Oldsmobile Cutlass

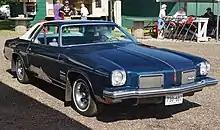
1973 Oldsmobile Cutlass Supreme Colonnade Hardtop Coupe

A 1970-only offering was the Oldsmobile Rallye 350, a value-priced high-performance model using the 350 engine. It was intended for younger buyers that wanted the performance and looks of a supercar, but might have trouble with the rising insurance premiums associated with 455-engined cars like the 4-4-2. In essence the Rallye 350 was an appearance package (coded "W45") tied to mandatory options, and could be ordered on the Cutlass S Holiday or Sports Coupe as well as on the F-85 Sports Coupe. All Rallye 350s were painted in Sebring Yellow with matching urethane-coated bumpers front and rear. The package also included special black and orange decals, blacked out grille and yellow-painted 7" wide Super Stock II rally wheels without trim rings, wearing G70×14" bias-belted Wide Oval blackwall tires. The engine was the "L74" air-inducted high-compression 350 cu.in. Rocket V8 engine, fitted with a Quadrajet carburetor and producing . Required options were the associated "Force-Air" fiberglass vented hood, dual exhaust with 4-4-2-style megaphone outlets, 3.23:1 axle ratio, heavy-duty "Rallye-Sport Suspension" with front and rear stabilizers, sports mirrors and sports steering wheel.